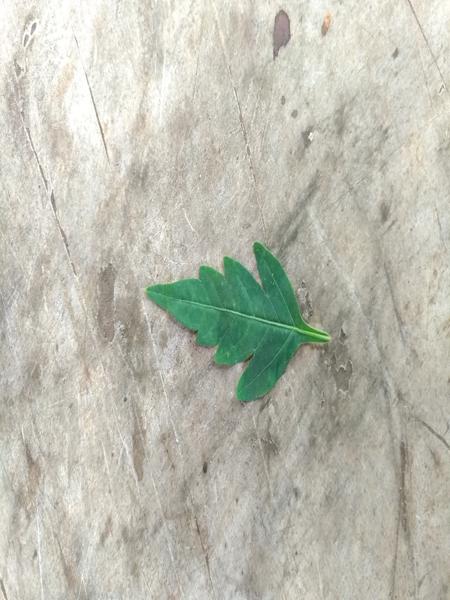
Plant: Balloon_Vine